1939 International University Games

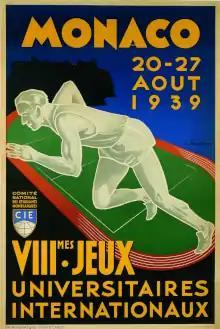
Official poster

The 1939 International University Games were organised by the Confédération Internationale des Étudiants (CIE) and held in Monte Carlo, Monaco. At these games a number of Athletic events were contested. An alternative version was held in Vienna, Austria.